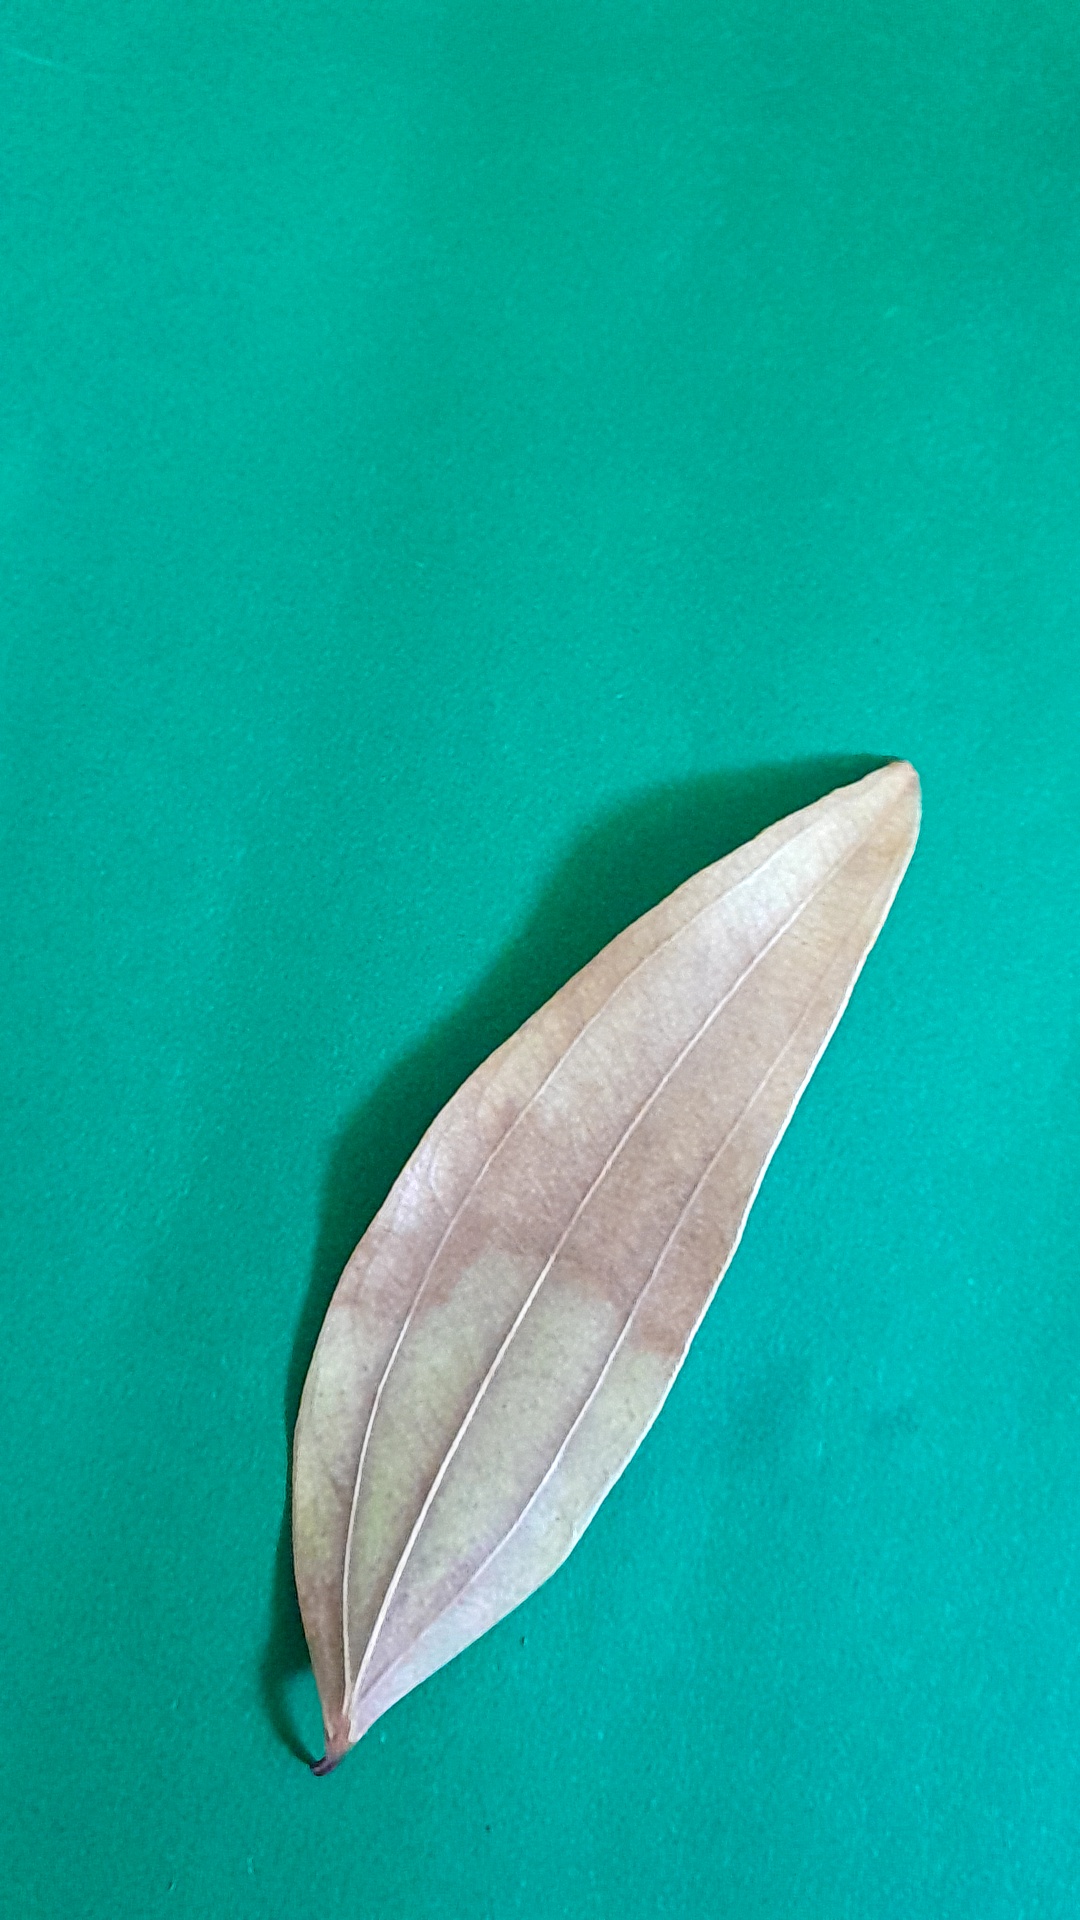
Label: Dry Leaf